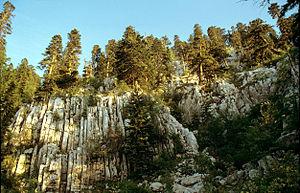
Les Alpes dinariques ou Dinarides sont un massif montagneux des Balkans occidentaux qui doivent leur nom au mont Dinara. Elles s'élèvent entre la plaine de Pannonie au nord-est et la mer Adriatique au sud-ouest, en plusieurs chaînes montagneuses orientées principalement selon un axe nord-ouest/sud-est, de la Slovénie au nord de l'Albanie où culmine leur plus haut sommet, à 2 692 mètres d'altitude : le Maja Jezercë. Elles couvrent au total six pays reconnus internationalement, auxquels peut s'ajouter le Kosovo. La plus grande ville est Sarajevo, capitale de la Bosnie-Herzégovine. Trois climats distincts influencent le massif : méditerranéen à l'ouest, montagnard au centre, où le relief est le plus élevé, et continental à l'est.